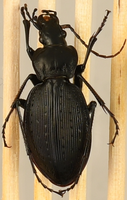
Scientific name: Carabus goryi
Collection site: Mountain Lake Biological Station NEON (MLBS), plot MLBS_002